John Adams (architect)

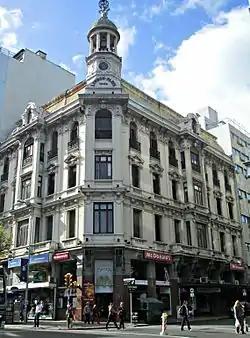
Edificio London París in 2013.

Four years after Adam's arrival in Montevideo, he had his British qualification validated in Uruguay, and began and prolific period of building activity. From the end of the 19th century through the first two decades of the twentieth century, he worked extensively in the construction of buildings, using both his own and also other architect's designs, managed by his firm. Heavily involved in the English community of Montevideo, he also delivered residential projects, hotels, and public transport facilities. From 1910 onwards, he began collaborating with Carlos Sarthou, with whom he would later form a partnership.